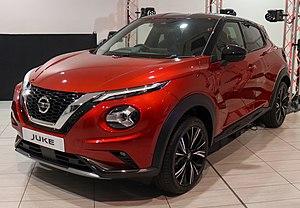
Le Juke est un véhicule de la catégorie crossover du constructeur automobile japonais Nissan. Il est vendu en Europe, en Amérique du Nord ainsi qu'au Japon où il conserve la même appellation. Ce modèle est produit sur plusieurs site en Grande-Bretagne, au Japon, au Mexique, et en Indonésie.